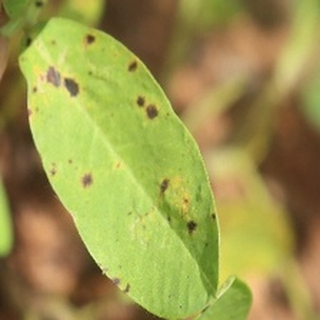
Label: groundnut_late_leaf_spot